Answer in natural language. Considering the relative positions, where is wooden stool (highlighted by a green box) with respect to brown wooden chair with seagreen cushion (highlighted by a blue box)? Choose between the following options: above or below
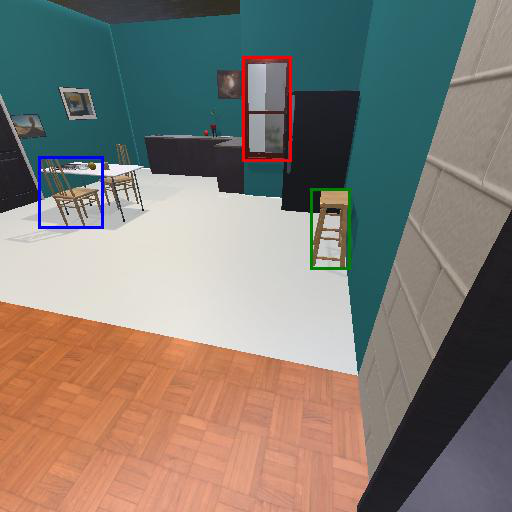
<answer>below</answer>